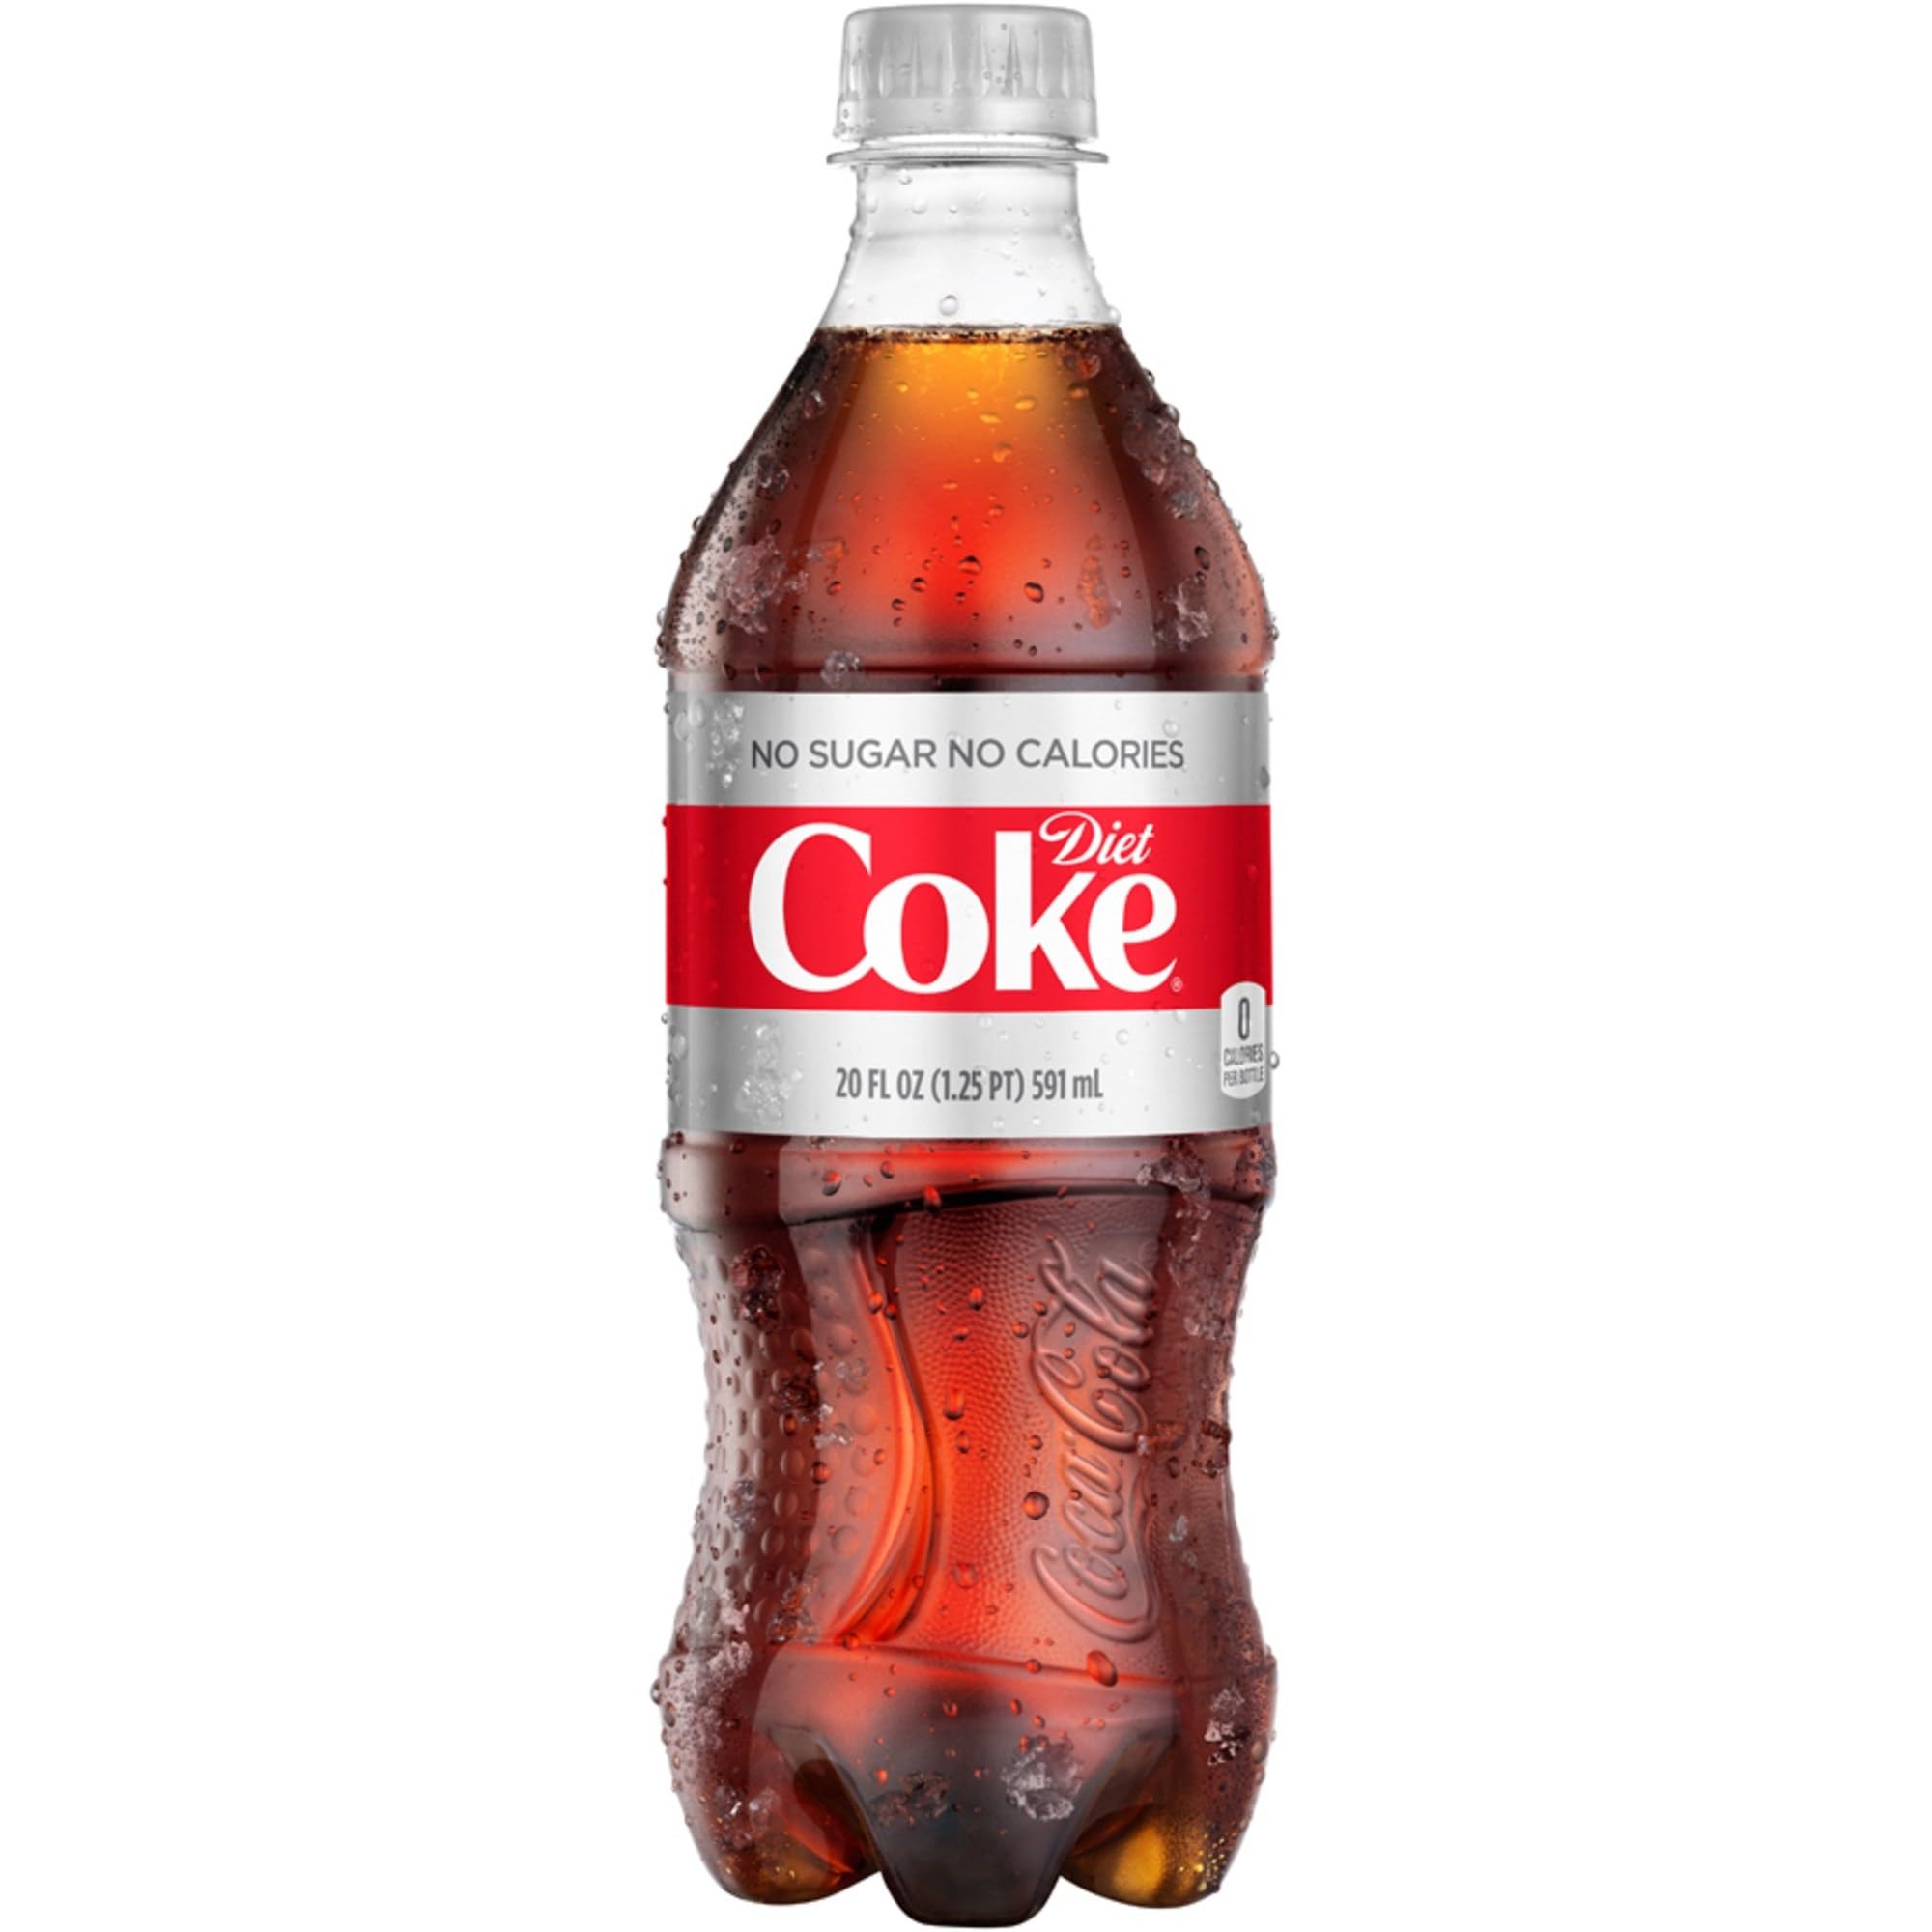
Item Name: Diet Coke®, 20 Oz. Bottle
Bullet Point 1: Diet Coke is the perfect refresher to give you the boost you need for a productive day. Grab a Diet Coke can to accompany your lunch, or keep plenty in the breakroom, so everyone can enjoy a tasty, bubbly treat.
Bullet Point 2: Diet Coke is a refreshing, sugar-free drink for the diet-conscious.
Bullet Point 3: Replenish the soda in your breakroom.
Bullet Point 4: Zero calories but plenty of Coke flavor!
Product Description: Diet Coke is the perfect refresher to give you the boost you need for a productive day. Grab a Diet Coke can to accompany your lunch, or keep plenty in the breakroom, so everyone can enjoy a tasty, bubbly treat. Diet Coke is a refreshing, sugar-free drink for the diet-conscious. Replenish the soda in your breakroom. Zero calories but plenty of Coke flavor!
Value: 20.0
Unit: Count

Price: 2.79